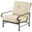
Label: chair